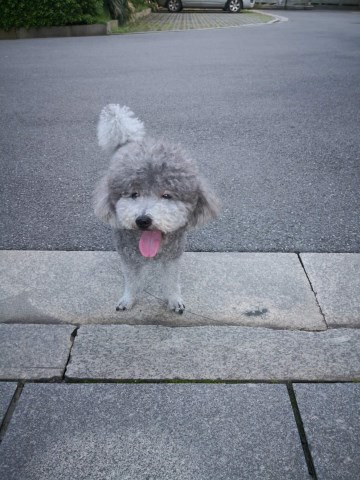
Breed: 7449-n000128-teddy